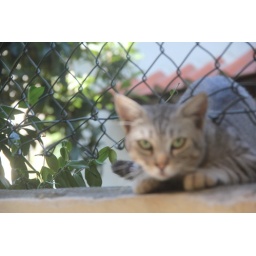
cat cross by the wall